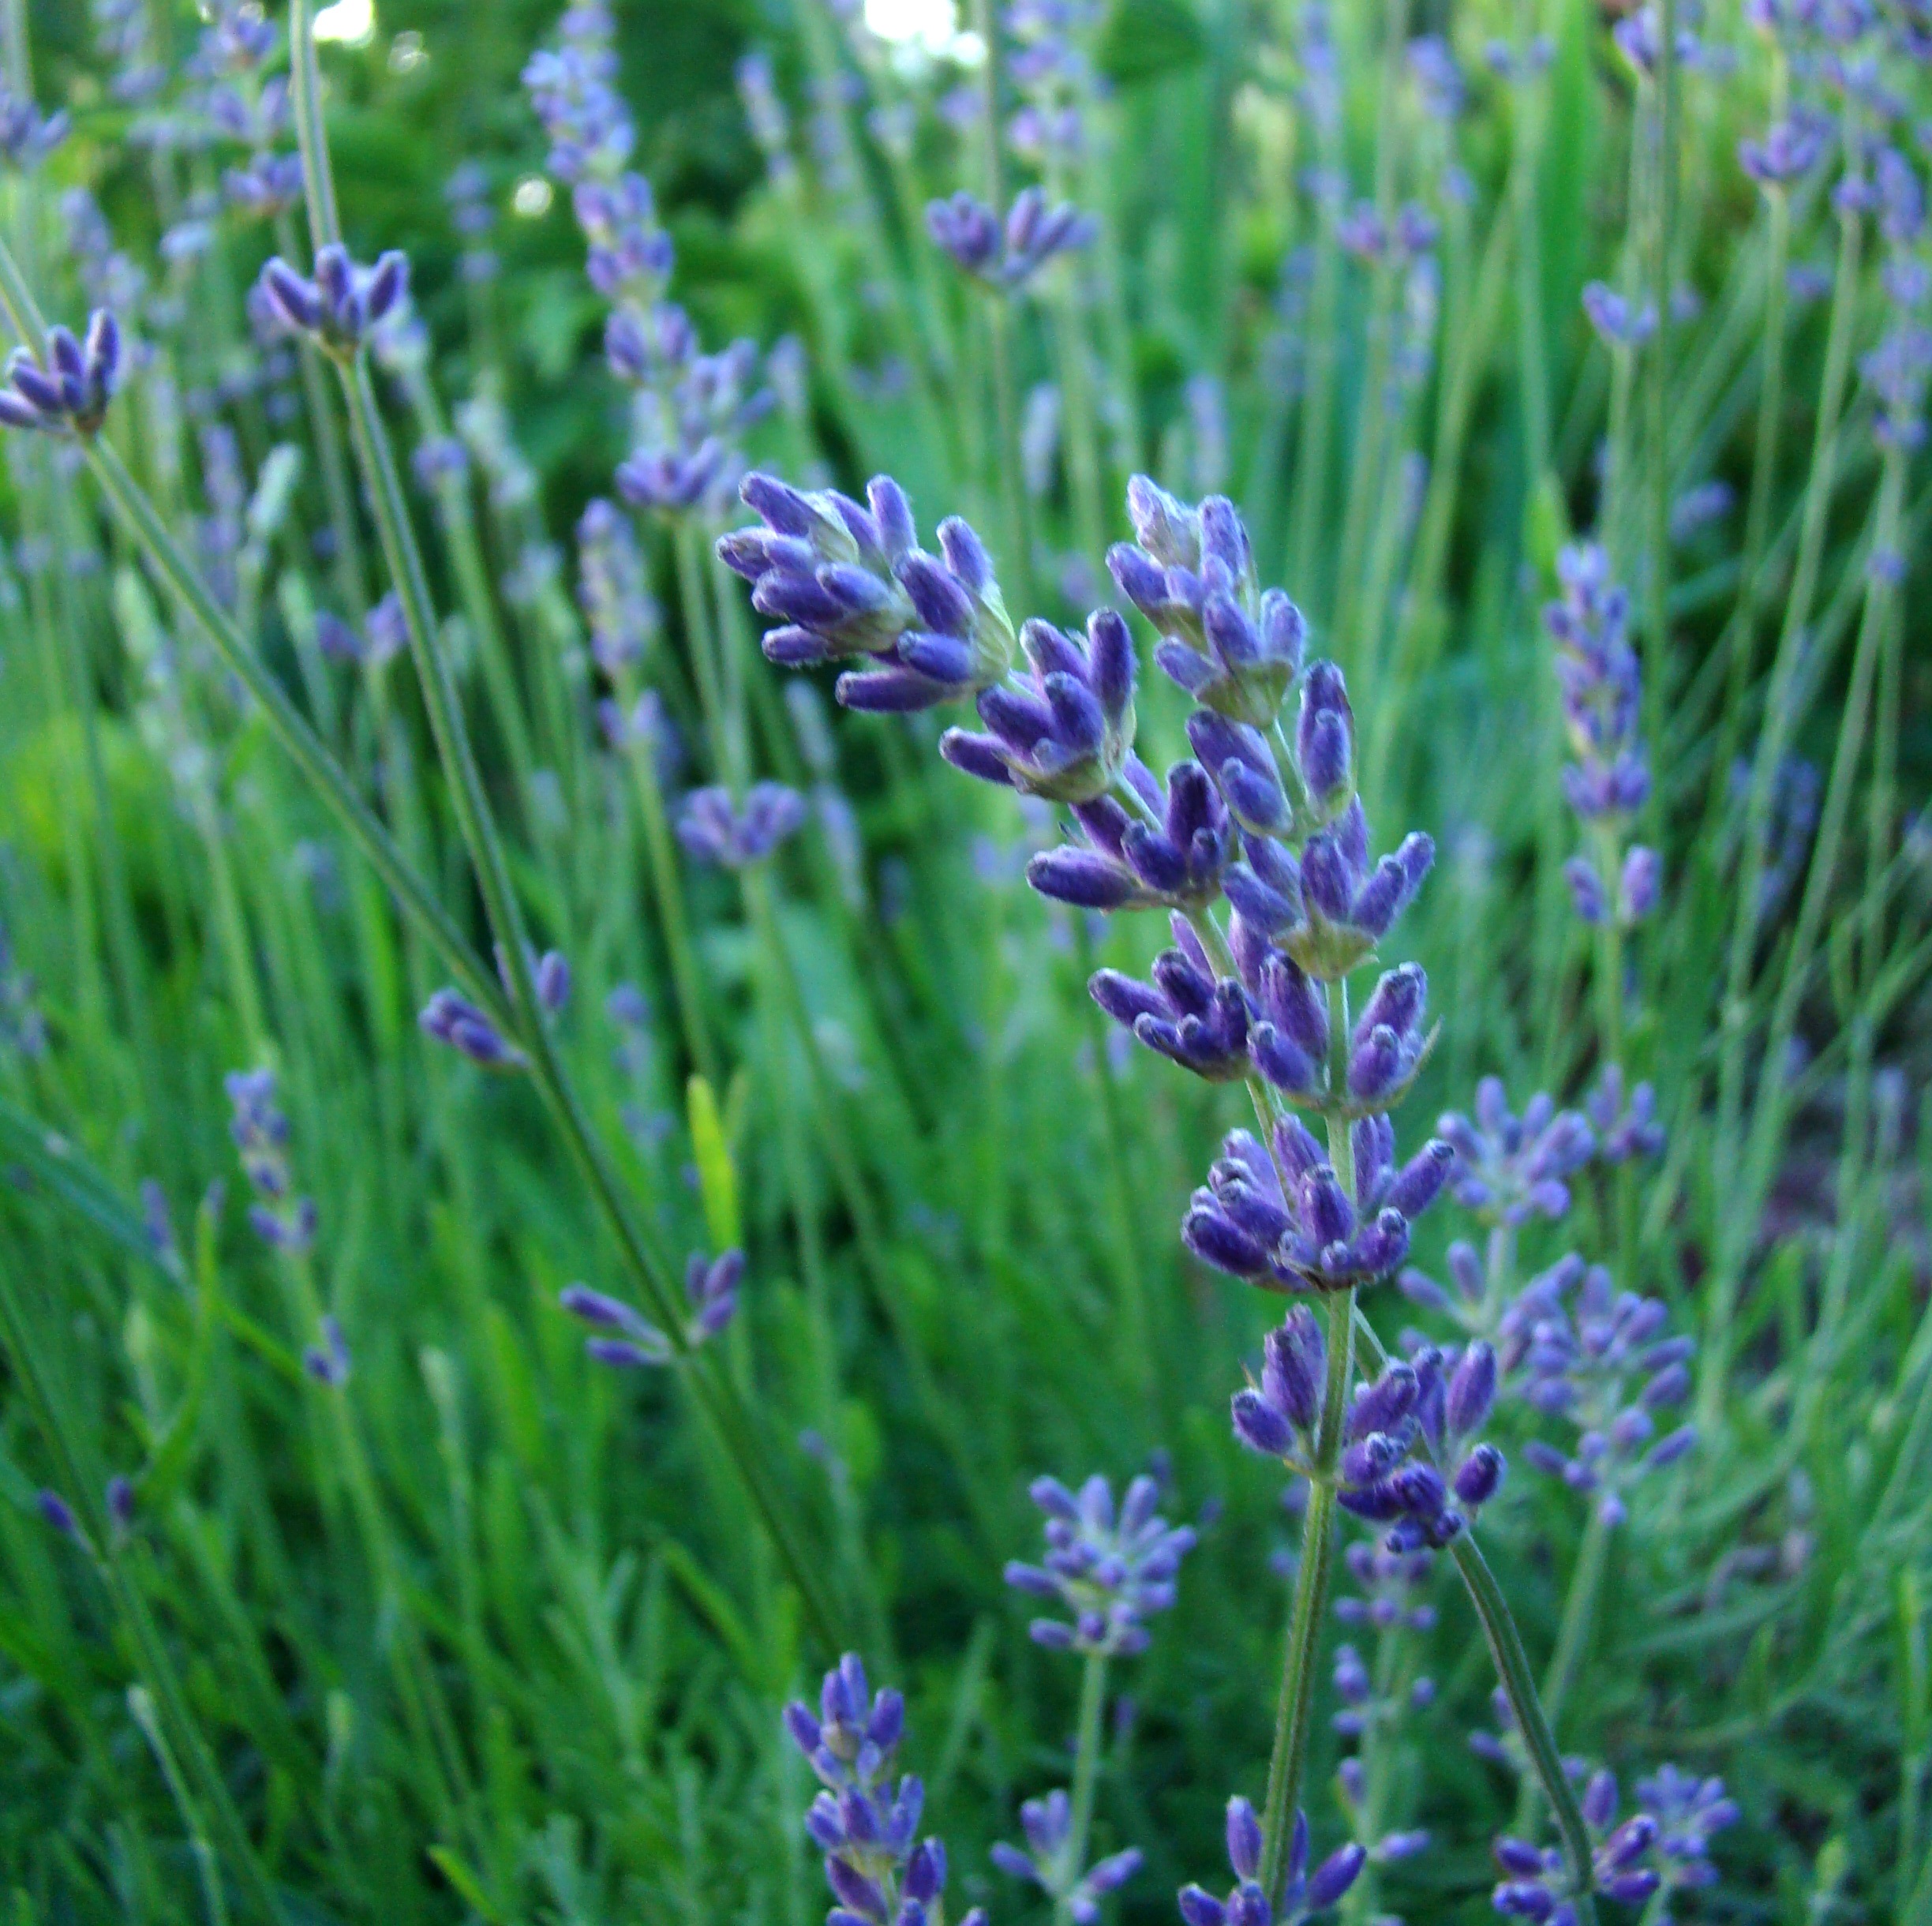
grass, plant, meadow, prairie, flower, summer, herb, botany, blue, garden, flora, lavender, wildflower, fragrance, sky blue, flowering plant, grass family, land plant, english lavender, french lavender, hyssopus, dactylorhiza praetermissa, lavandula dentata